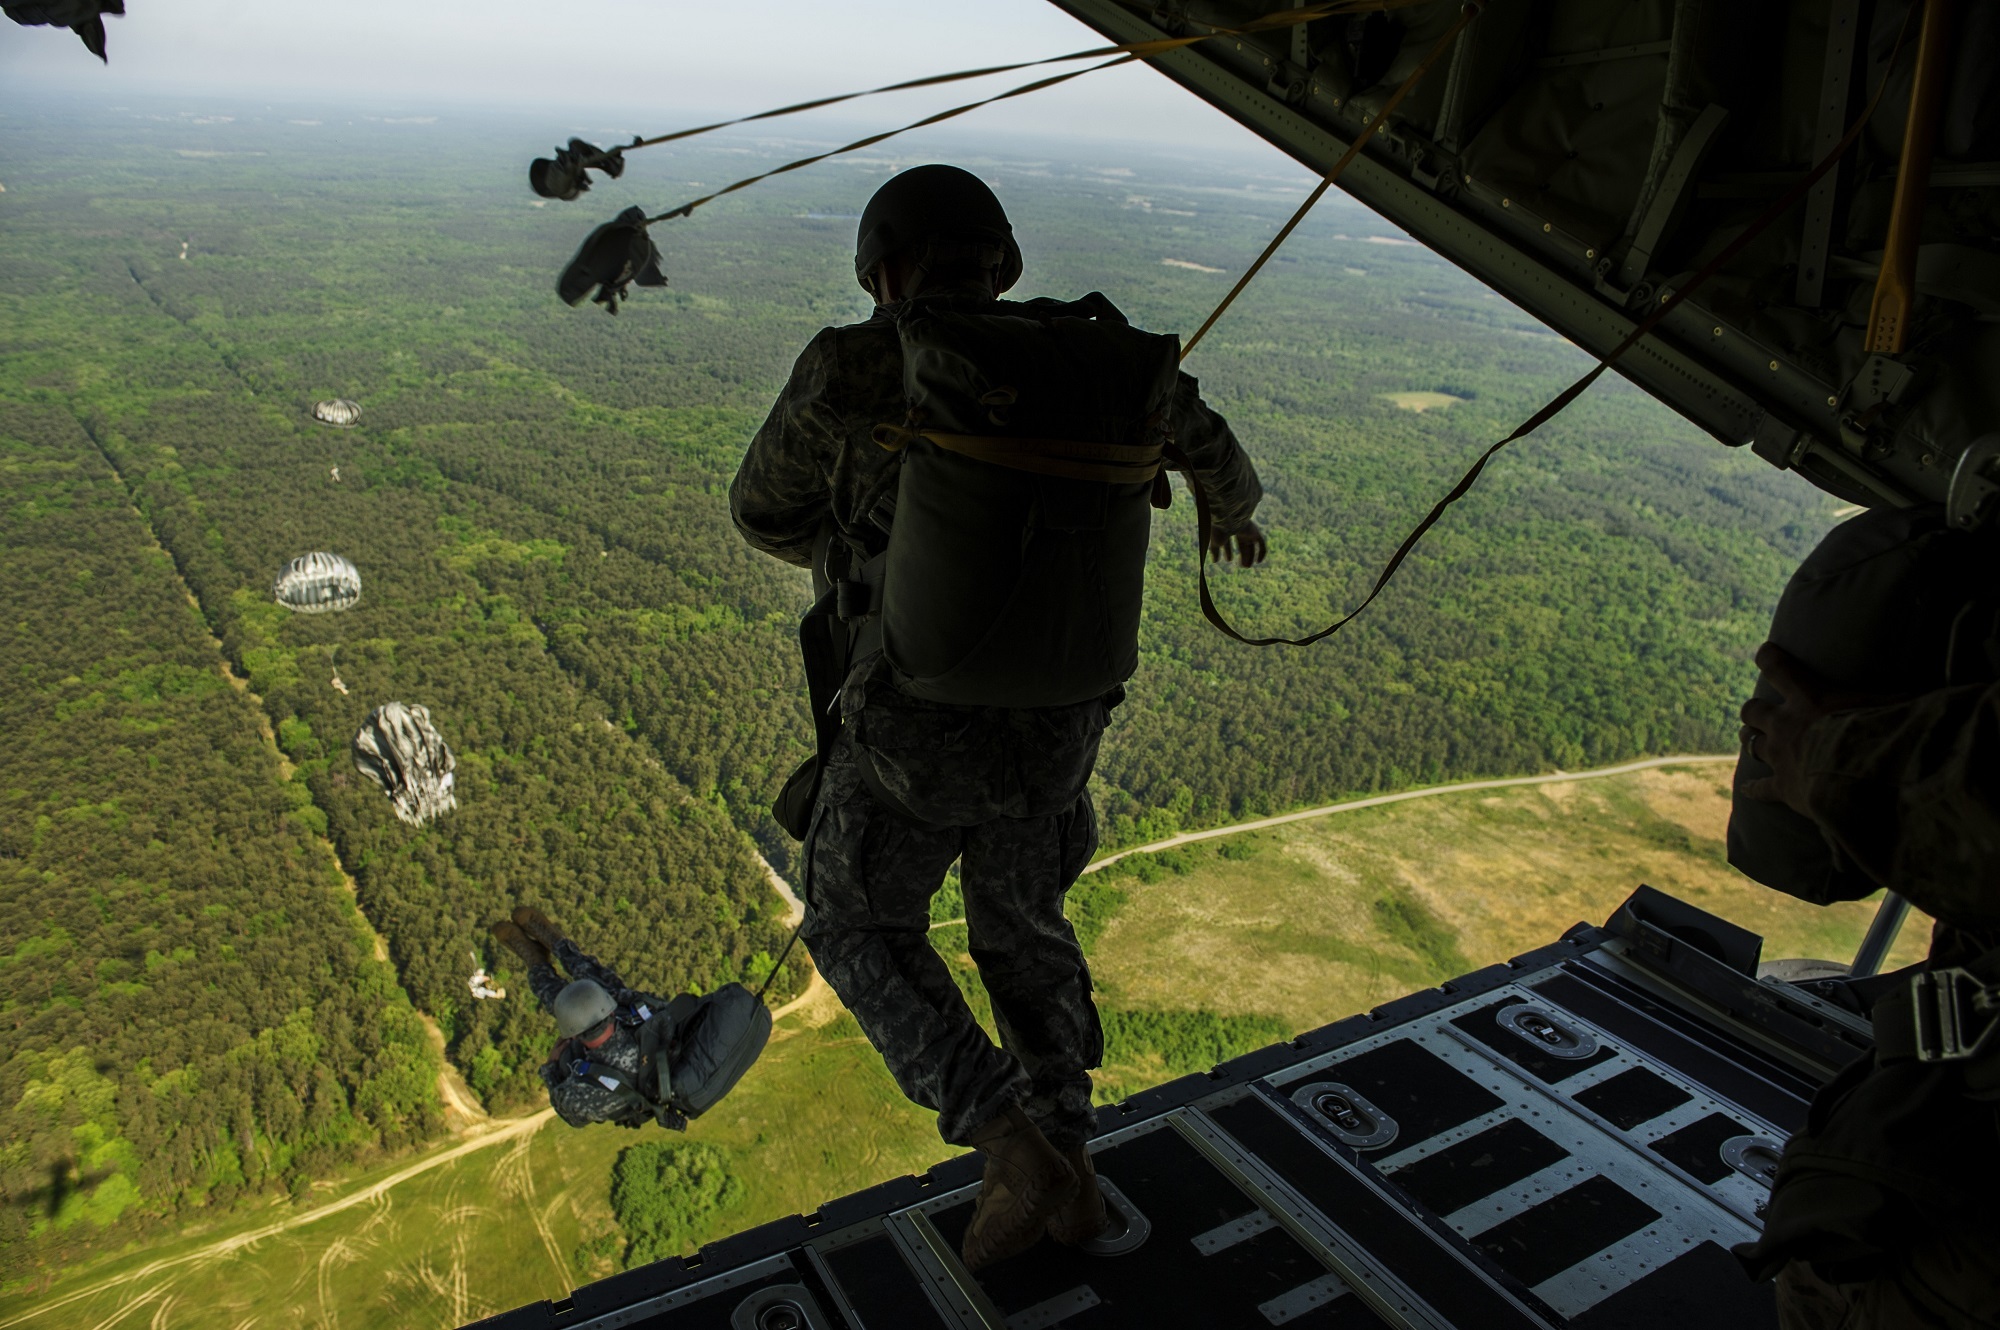
sky, jump, military, jumping, soldier, aviation, flight, usa, extreme sport, parachute, skydiving, screenshot, parachuting, parachutist, free fall, air force, skydiver, static line, pc game, atmosphere of earth